Moekan

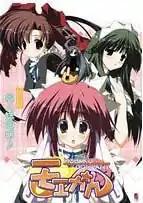
Original visual novel cover for the Windows version of "Moekan"

is a Japanese adult visual novel developed by KeroQ. It was released for Windows on January 31, 2003, and later ported to the Dreamcast and PlayStation 2 platforms by PrincessSoft. The story follows Takahiro Kanzaki who is served by five android combat maids on Moekko Island. "Moekan"'s gameplay follows a branching plot line which offers pre-determined scenarios with courses of interaction, and focuses on the appeal of the five female main characters by the player character.